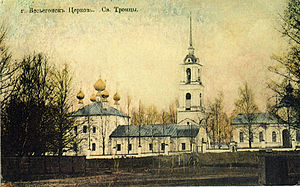
Vesegonsk
Vesegonsk er en by, administrativt center i Vesegonsk rajon i Tver oblast. Vesegonsk er den nordligste by i oblasten, der ligger ved bredden af Mologabugten i Rybinskreservoiret. Vesegonsk har 6.340 indbyggere.